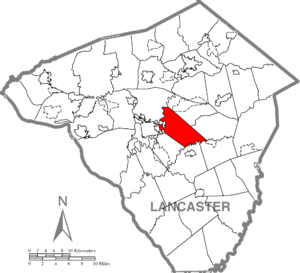
East Lampeter Township est un township situé au centre du comté de Lancaster, en Pennsylvanie, aux États-Unis. En 2010, il comptait une population de 16 424 habitants.